Stolypin wagon

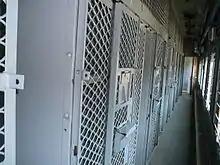
Inside a Russian prison wagon

Modern prison wagons are manufactured at Tver wagon plant, model 614500. The car has 9 chambers and is capable of transporting up to 75 convicts. Chambers have no windows, but there is a side corridor. It is escorted by 8 officers of the FPS and 2 Russian Railways conductors. The car is towed as part of regular passenger trains, but is coupled either to the head or the rear of the train, and isolated from other cars.